Border–Gavaskar Trophy

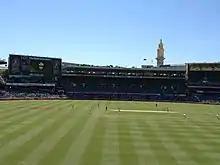
The first over of the second Test, the 100th ever at the Sydney Cricket Ground.

Australia won the first Test at the Melbourne Cricket Ground by 122 runs within 4 days. Australia scored 333 in their first innings with debutant Ed Cowan top scoring on 68. In reply India collapsed from 3/214 to 282 all out with Ben Hilfenhaus taking 5 wickets on his return to Test Cricket from injury. Australia then recovered from their own collapse to 4/27 with Ricky Ponting and Michael Hussey building a partnership of 115 in Australia's 2nd innings total of 240. India was set a target of 292, but regular wickets to the Australian pacemen saw them all out for 169. Man of the Match was awarded to James Pattinson with figures of 18*, 2/55, and 4/53. He also made 37*.